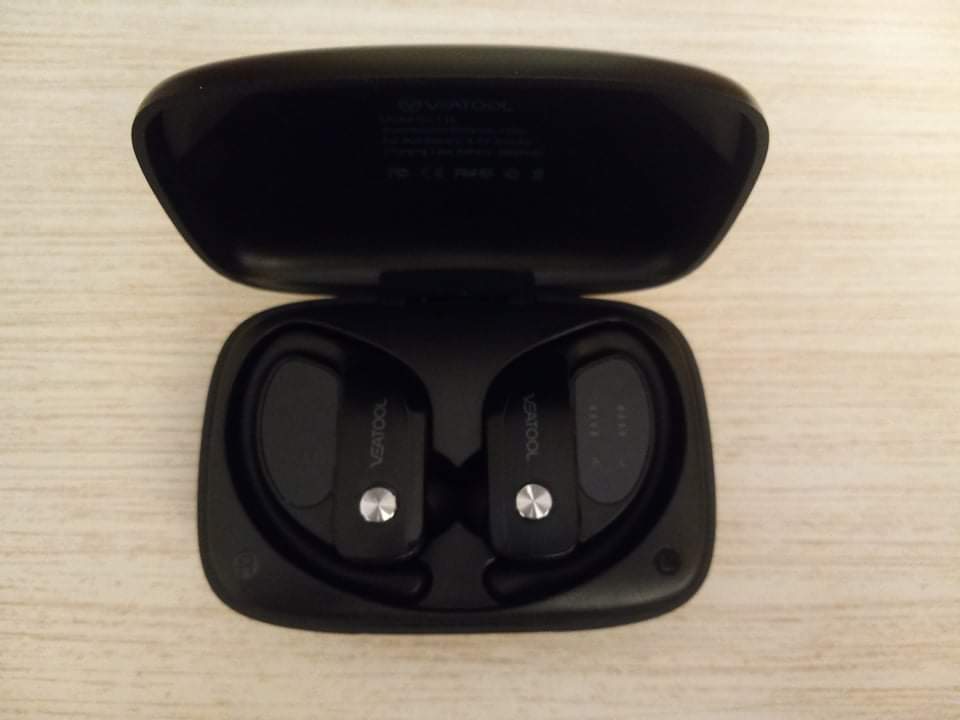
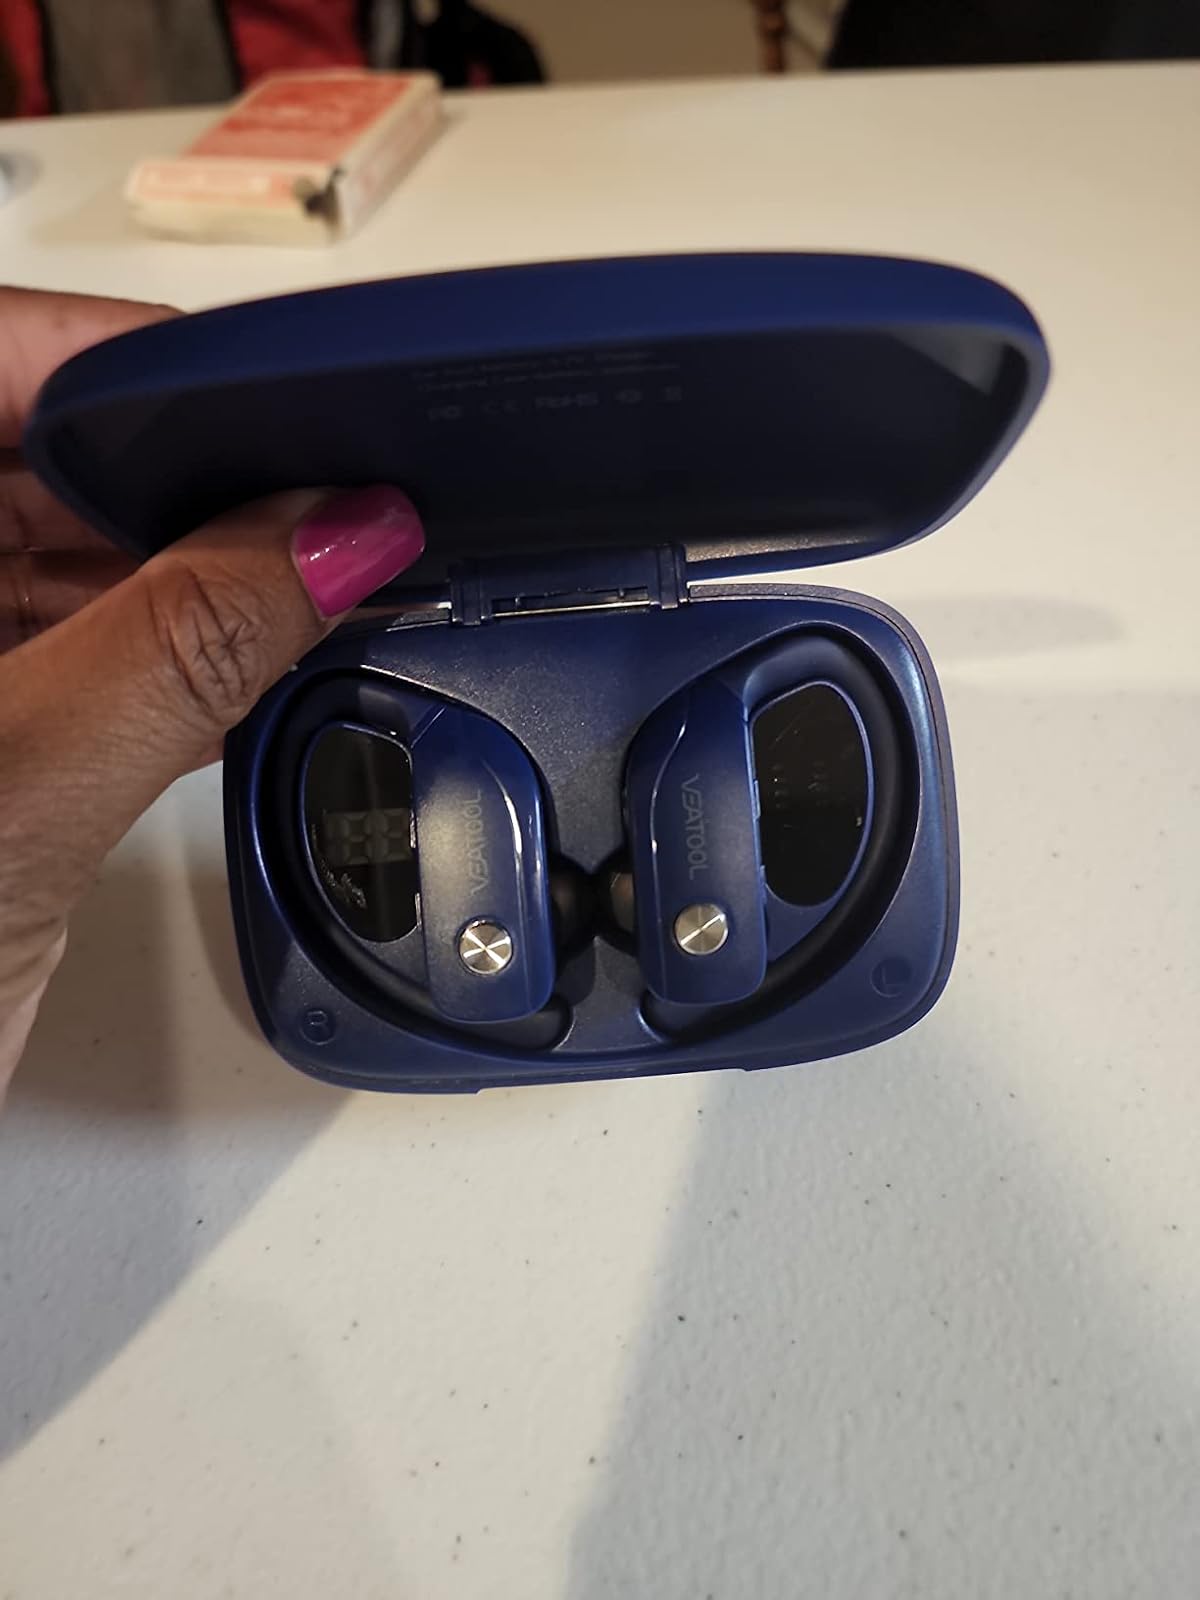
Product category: earbuds
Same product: no